Hanabari

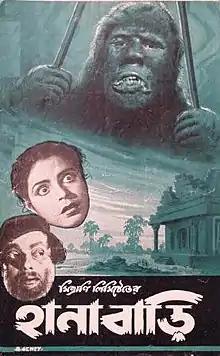
Theatrical poster of Hanabari

Hanabari (The Haunted House) [ Bengali: হানাবাড়ী ] is an Indian Bengali black and white thriller film released on 13 June 1952. Story, screenplay and direction were done by Bengali writer Premendra Mitra. The music director was Pabitra Chattapadhyaya. This movie was produced by Fakhrul Islam Khan under the banner of Mitrani Limited.